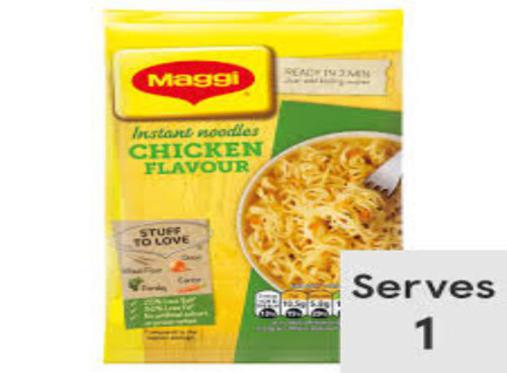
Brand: maggi noodles
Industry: Food